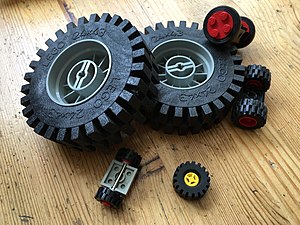
Lego-dæk / Produktion
Lego-dæk i forskellige størrelser.
Et Lego-dæk er et gummi-dæk, der bliver fremstillet af legetøjskoncernen Lego, til at bruges i selskabets byggesæt. Dækkene findes i en række forskellige størrelser og udformninger afhængig af derse anvendelse.